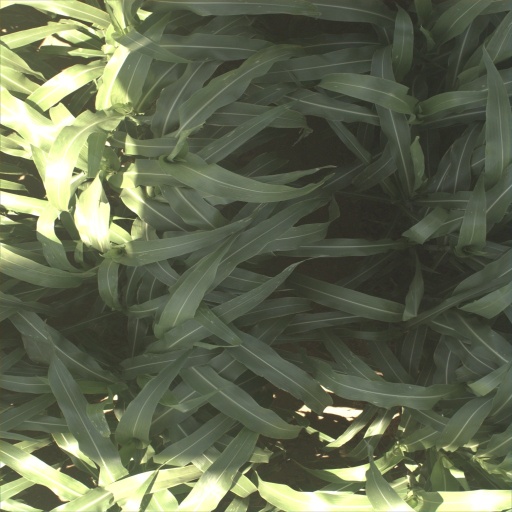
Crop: sorghum